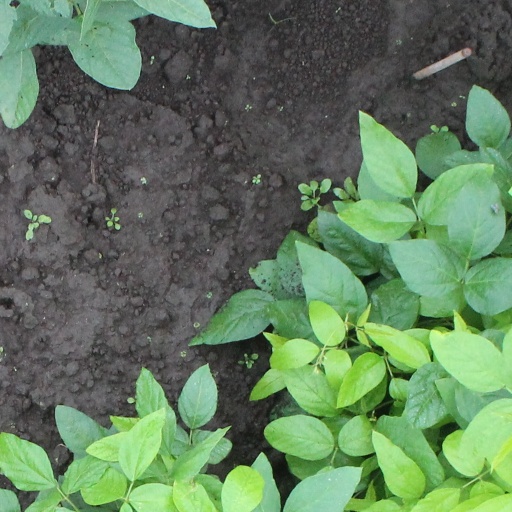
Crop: soybean